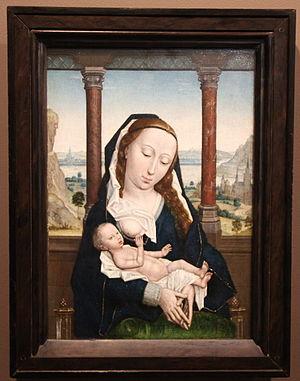
Simon Marmion, né en 1425 près d'Amiens et mort le 24 ou 25 décembre 1489 à Valenciennes, est un peintre et enlumineur français. Il vécut et travailla dans le duché de Bourgogne, essentiellement à Valenciennes, Amiens et Tournai. Son œuvre poursuit et conclut l’art des primitifs flamands.